History of Niš

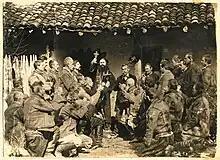
Photograph of the Niš Committee swearing oath, 24 September 1874.

The latter half of the 6th century AD saw the first major migrations of Slavs and Avars. During the 6th and 7th century, Slavic tribes made eight attempts to take Niš. In 551, the Slavs crossed Niš initially headed for Thessalonica, but ended up in Dalmatia. By the 580s the Slavs had conquered Serbia to much of northern Greece. During the final attack in 615 the invaders took the city, and most of the Roman and Romanized Daco-Thracian population fled, perished, or became assimilated.